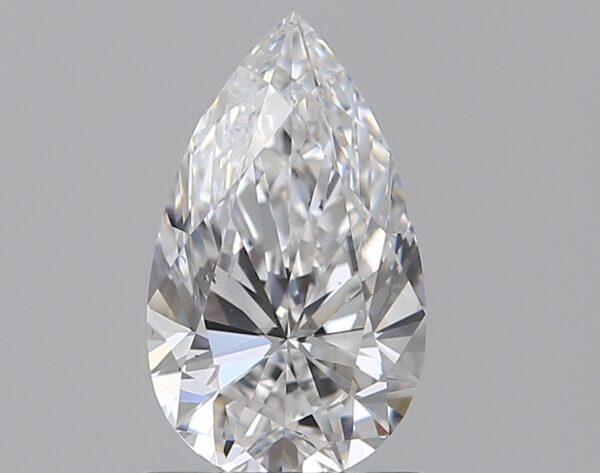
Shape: pear
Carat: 0.9
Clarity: VS2
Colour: D
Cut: EX
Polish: EX
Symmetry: VG
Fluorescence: M
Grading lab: GIA
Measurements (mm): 8.73 x 5.18 x 3.23